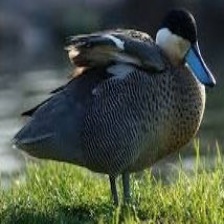
Species: PUNA TEAL
Scientific name: ANAS PUNA
ImageNet parent category: drake